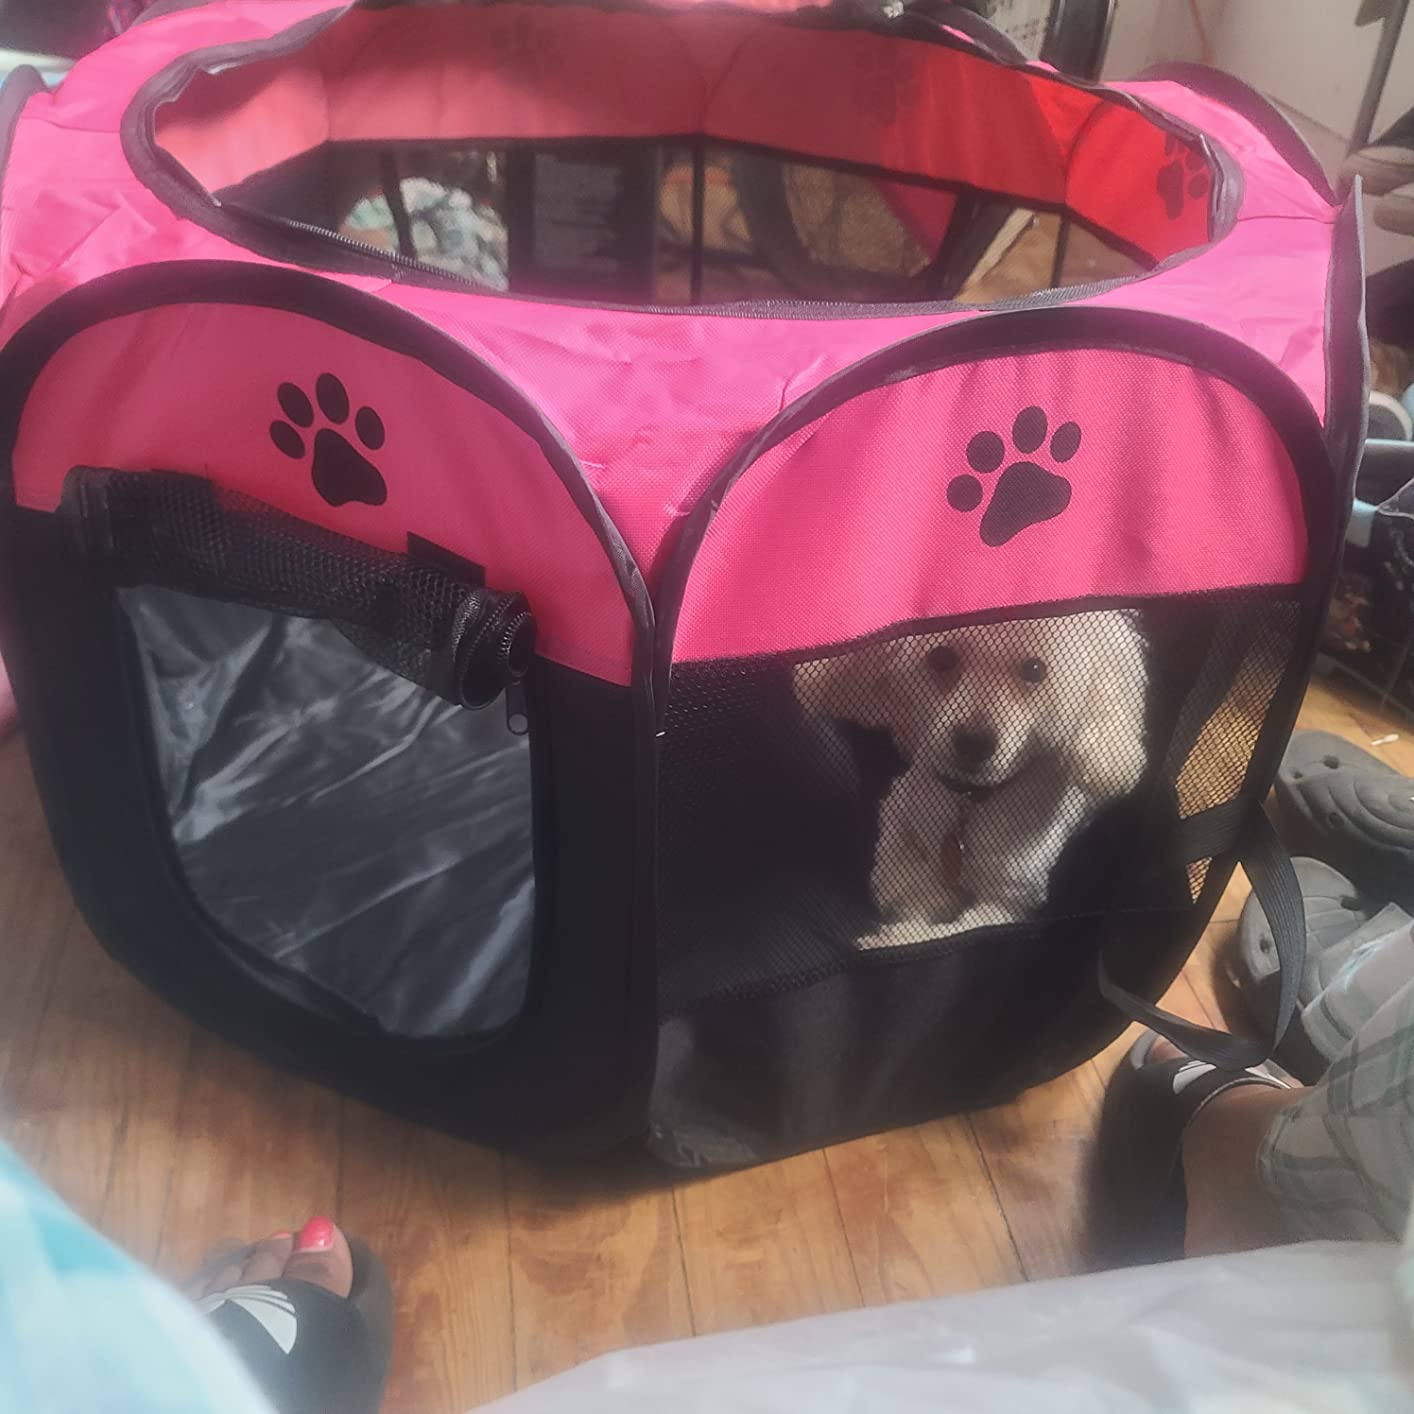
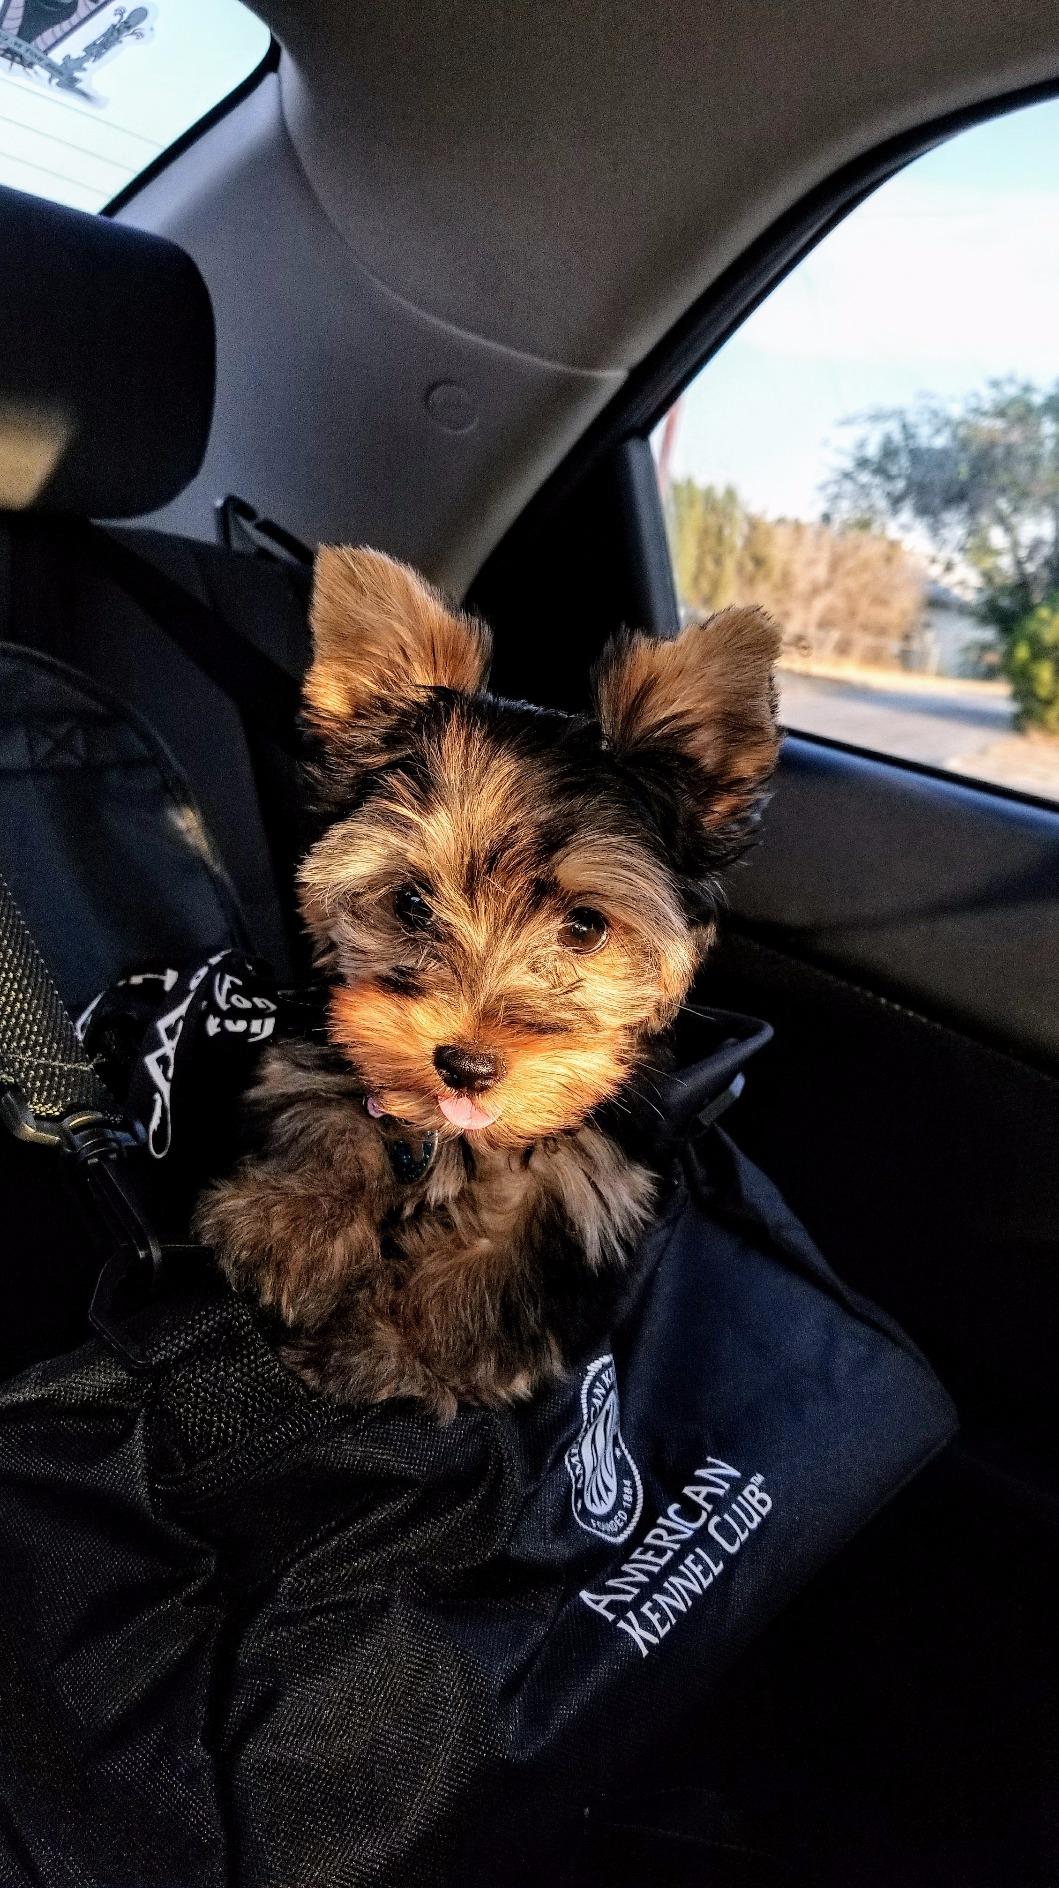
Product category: items_kennel
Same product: no